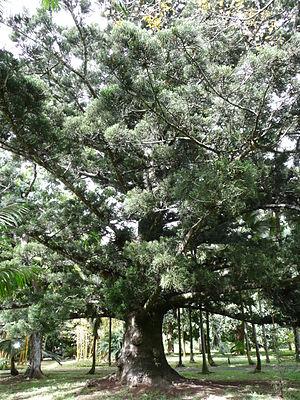
Araucaria cunninghamii est un arbre conifère de la famille des Araucariaceae. On le trouve en Australie et en Asie tropicale.
Le jardin botanique de Pamplemousses est un jardin botanique de trente-sept hectares situé à Maurice dans le district de Pamplemousses et le village du même nom.